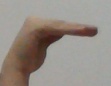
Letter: haa